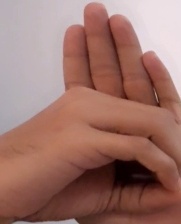
ASL sign: 0